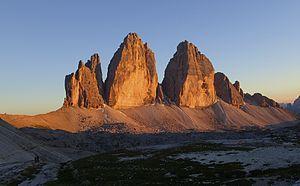
Les via ferrata dans les Dolomites existent depuis le XIXᵉ siècle. Cette « ancienneté » et le fait de se situer dans le massif des Dolomites inscrit au patrimoine de l'Unesco depuis 2009 leur donnent un intérêt spécifique.